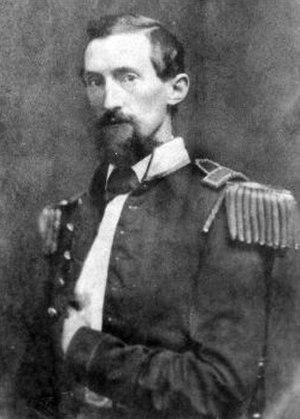
Francis Asbury Shoup est un avocat d'Indianapolis, dans l'Indiana, devenu un brigadier général de l'armée des États confédérés pendant la guerre de Sécession.